Nikodimos Papavasiliou

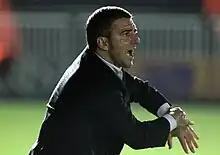
Papavasiliou in 2010.

Papavasiliou holds the English UEFA A Licence and also the UEFA Pro Licence. He began his managerial career in Cyprus, first at APE Pitsilia in the 2006–07 Cypriot Second Division and then moving to Olympiakos Nicosia, who had recently been relegated to the Second Division after many decades in the top flight. Papavasiliou led the "Green−Blacks" throughout their 2007–08 campaign, but missed out on promotion in the final match of the competition, in which his side was defeated 2–1 by fellow promotion contenders Nea Salamis, who thus finished in the promotion zone and left Olympiakos in fourth place.